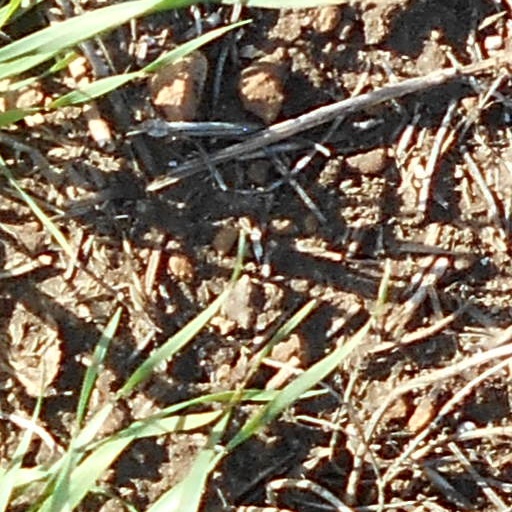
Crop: wheat